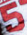
Number: 5